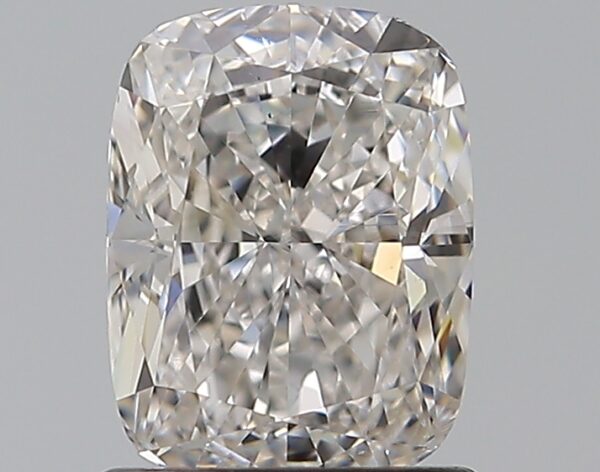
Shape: cushion
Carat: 1.2
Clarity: VVS2
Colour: H
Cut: VG
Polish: EX
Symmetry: VG
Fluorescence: N
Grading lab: GIA
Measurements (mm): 6.93 x 5.3 x 3.67